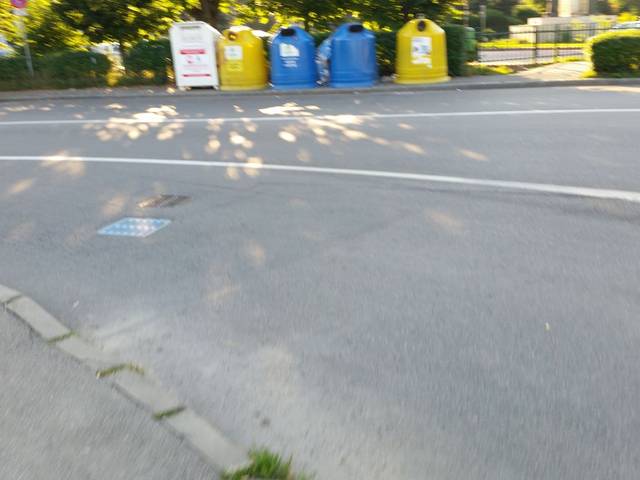
Region: Romania
Coordinates: 46.771, 23.577